Gal Costa

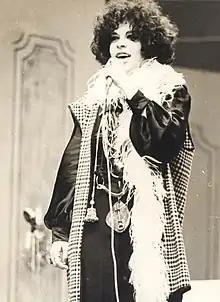
Gal Costa, 1969

While early in her career she performed as Maria da Costa, producer Guilherme Araújo claimed she needed a stage name. He jokingly said "Gal: Guilherme Araújo Limited" and she agreed to use this respelling of her nickname. She would later change her name to incorporate "Gal" as well as put Costa as her final surname. Gal debuted her professional career on the night of 22 August 1964 at the concert "Nós, por exemplo" (We, For Example), where she performed alongside Veloso, Gil, Maria Bethânia and Tom Zé, among others. The concert inaugurated the Vila Velha Theatre in her hometown. During the same year, she also performed in "Nova Bossa Velha, Velha Bossa Nova" (New Old Wave, Old New Wave), at the same place and with the same singing partners. She then left Salvador to live in the house of her cousin Nívea in Rio de Janeiro, following in the footsteps of Bethânia, whose concert "Opinião" (Opinion) had become a huge hit there.